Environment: real
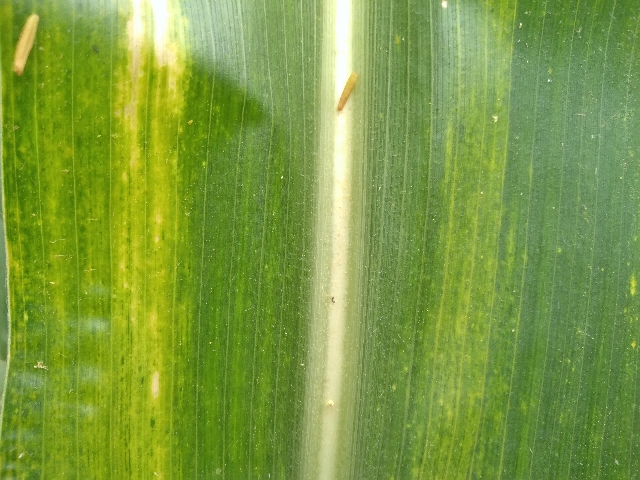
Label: lethal_necrosis